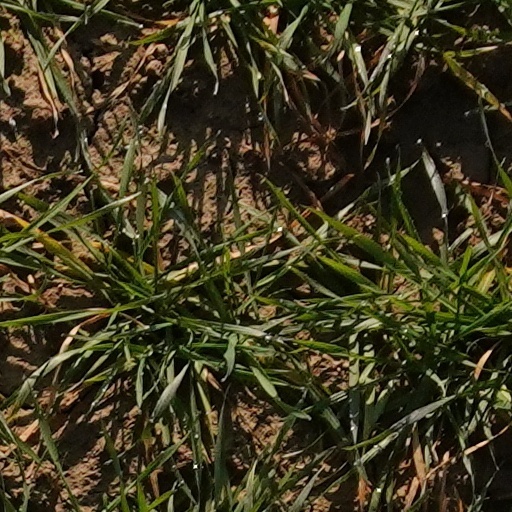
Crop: wheat